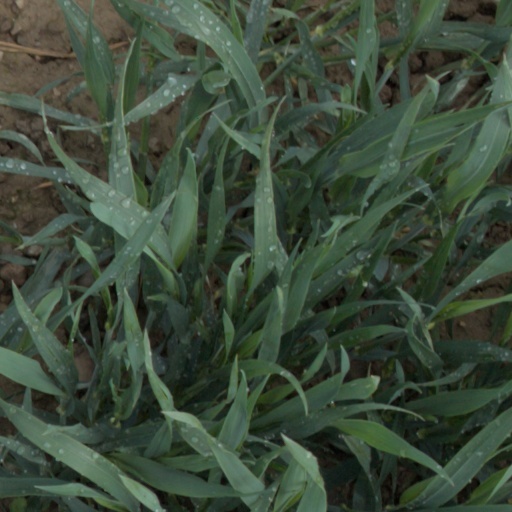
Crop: wheat